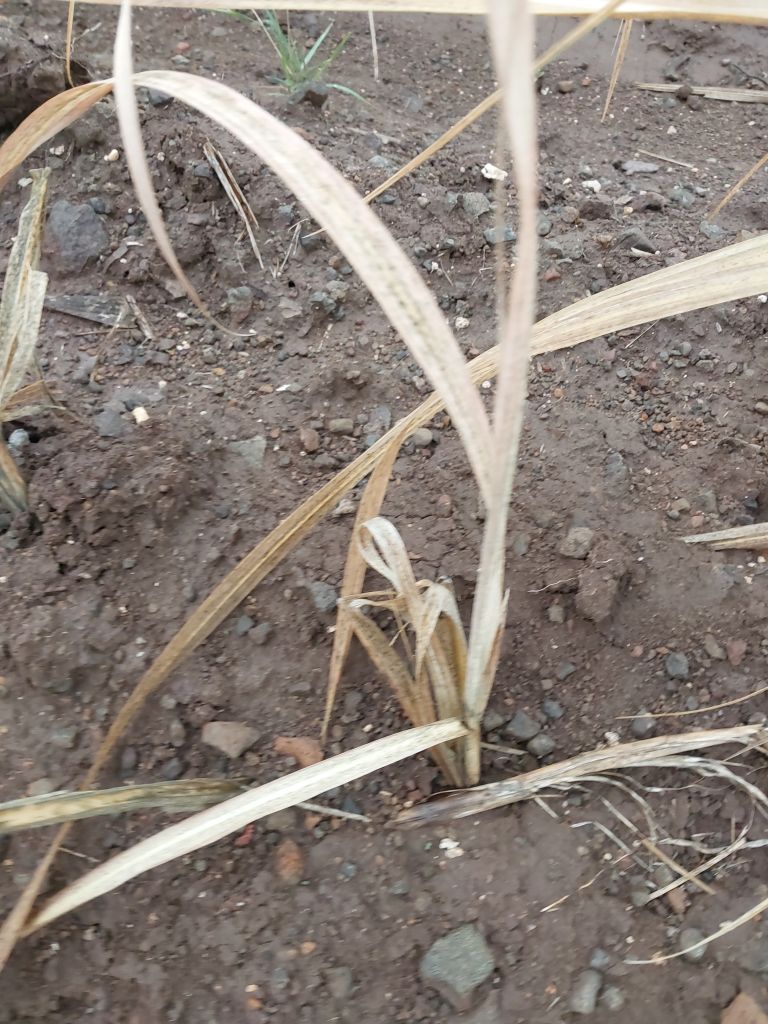
Label: Sett Rot